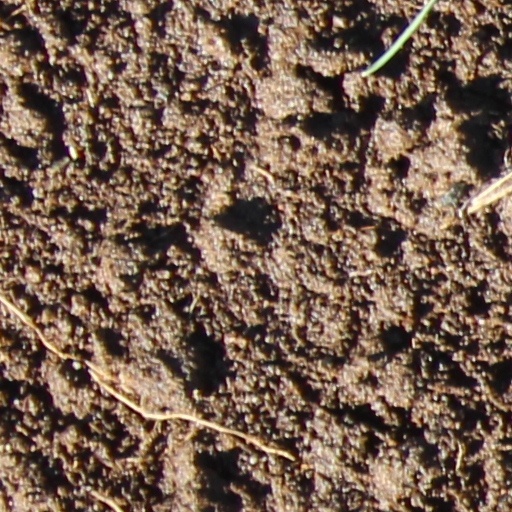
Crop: wheat